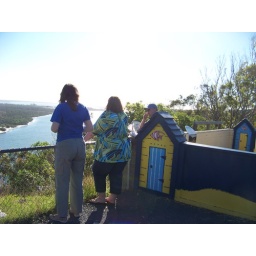
Trudi, Kylie and Russell eating fish and chiips and wondering over the view from the lookout at Lakes Entrance